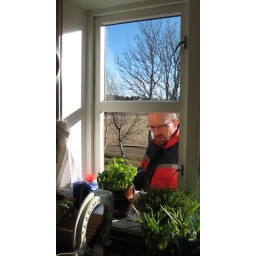
New glasses in the window